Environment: real
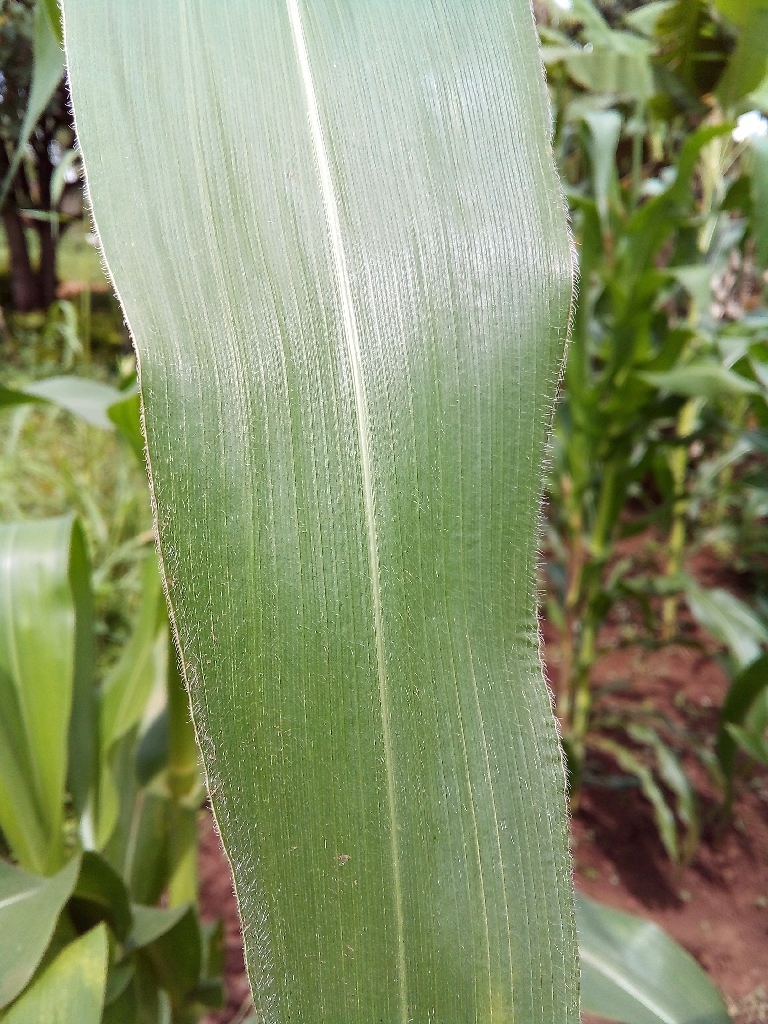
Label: healthy